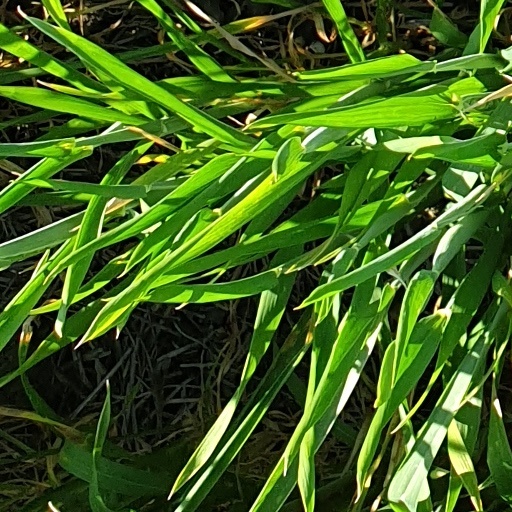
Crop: wheat